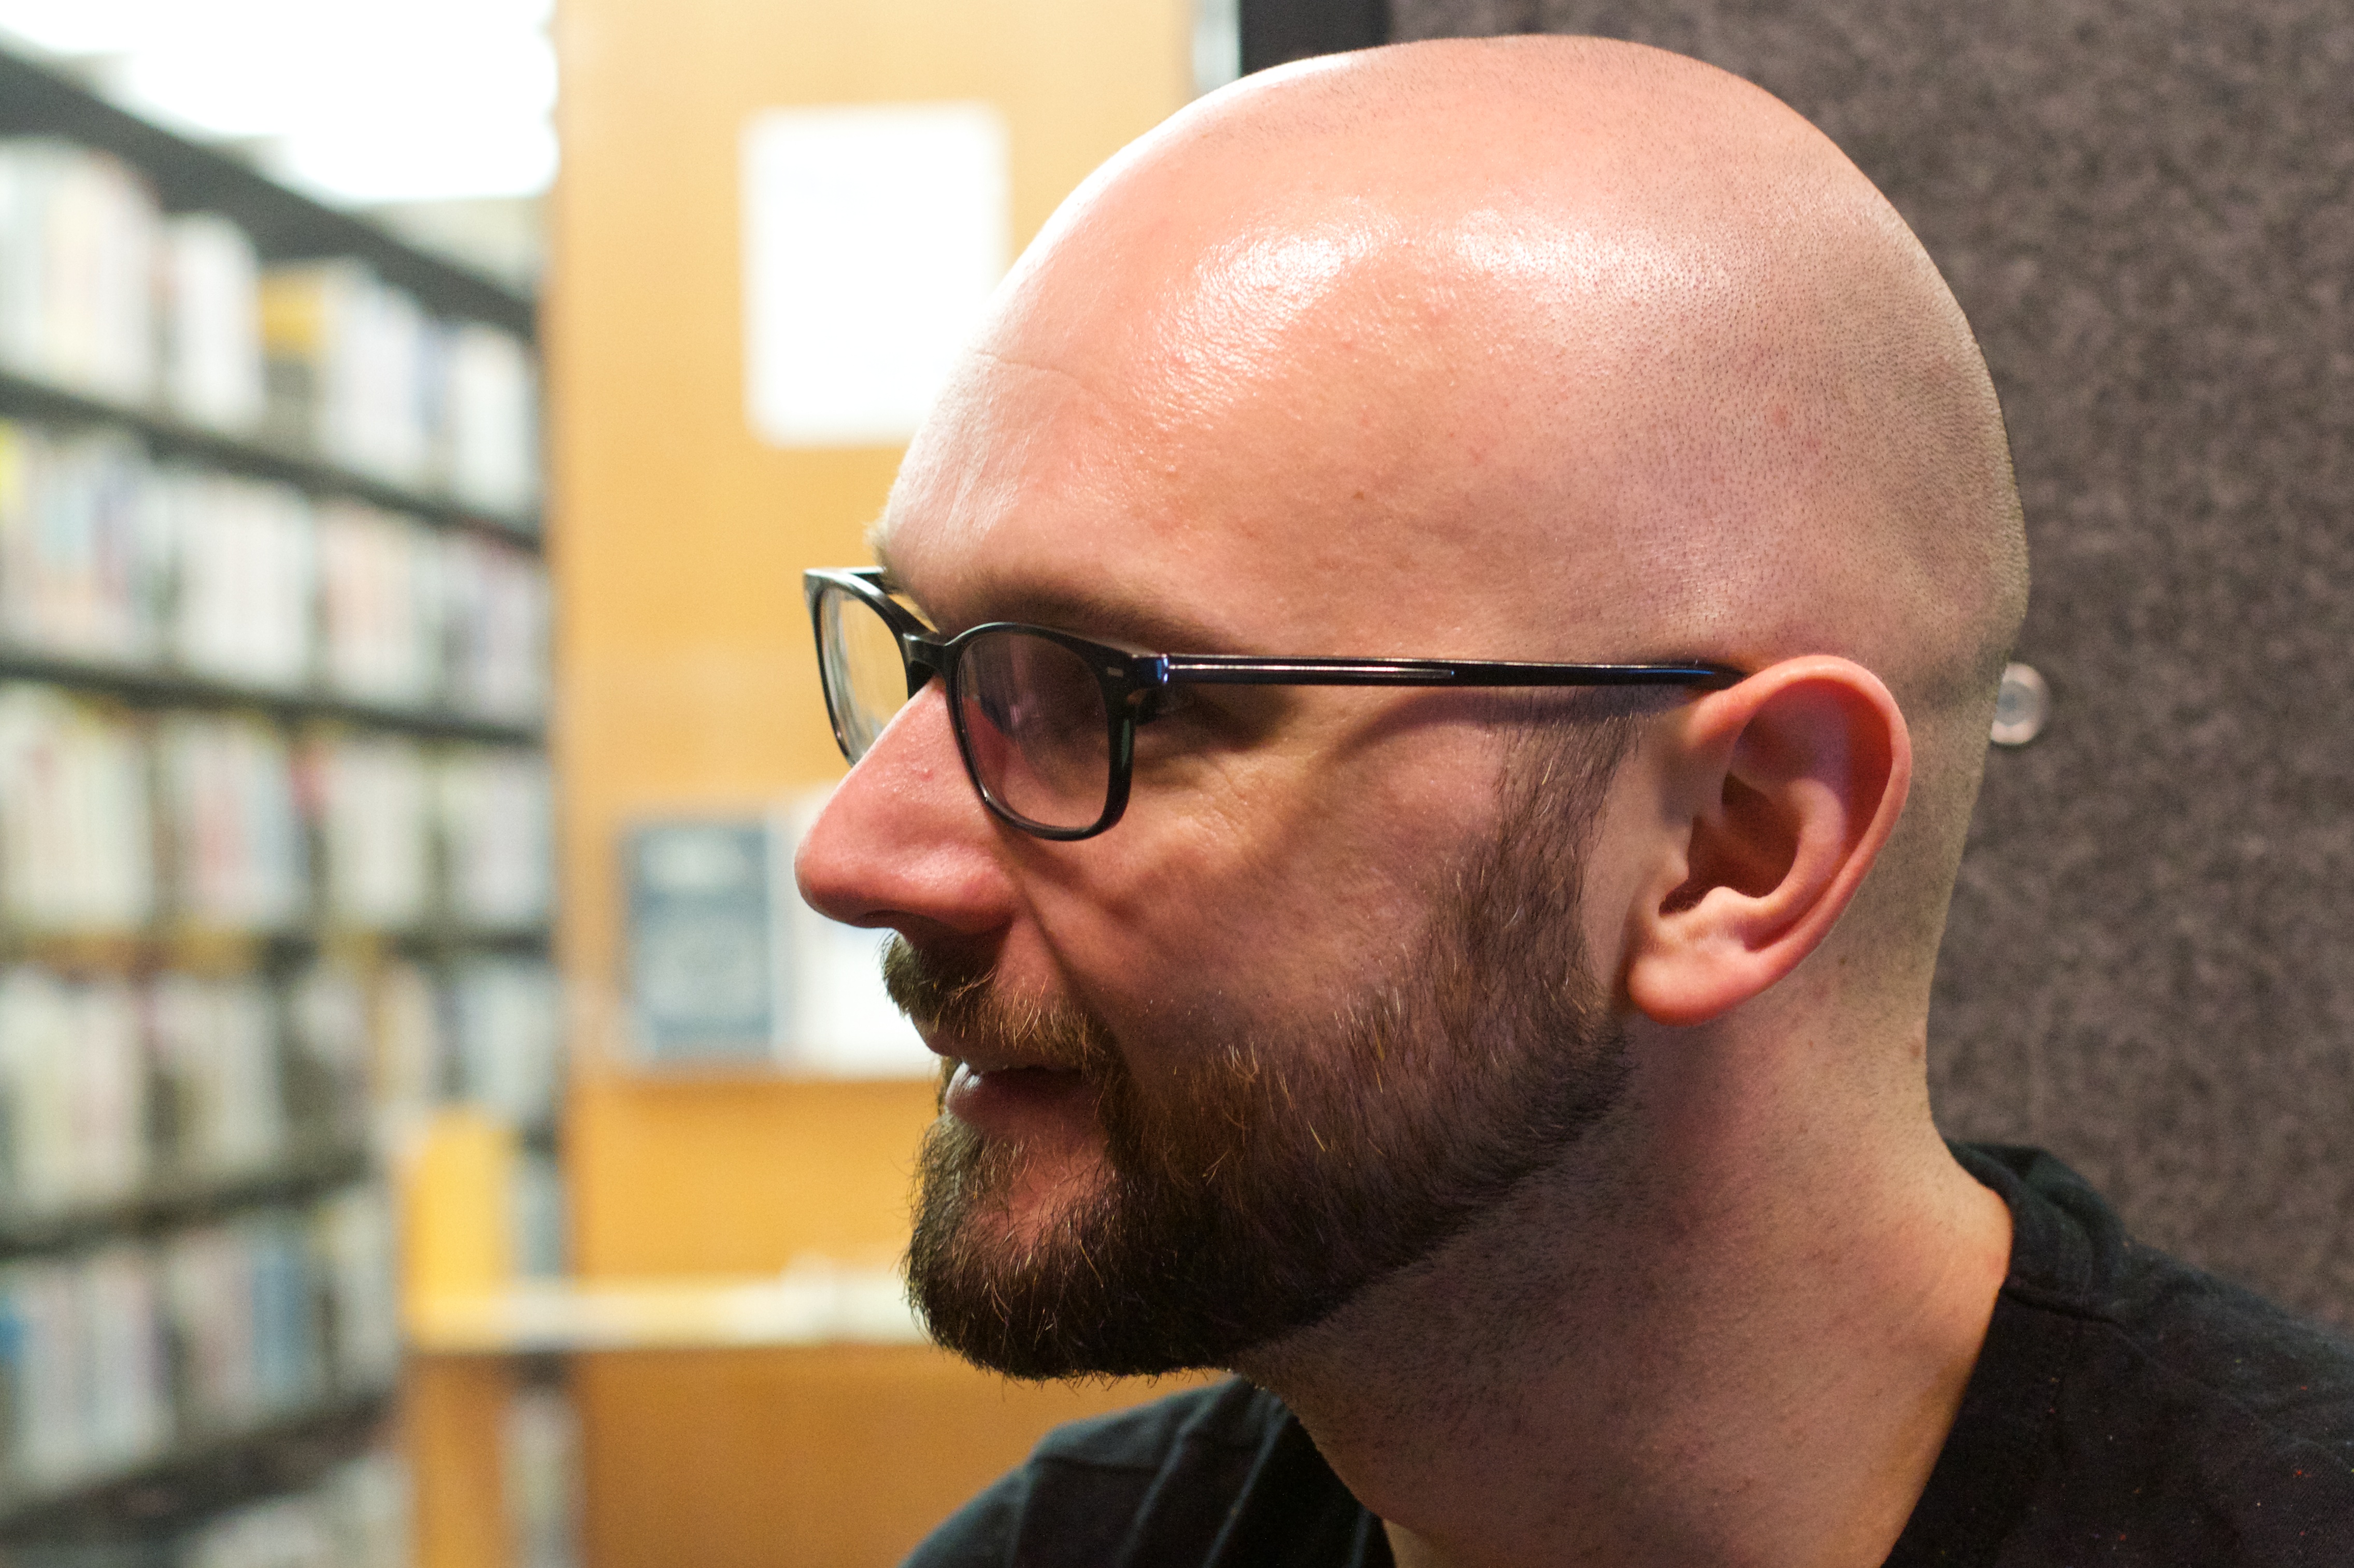
man, person, hair, hairstyle, beard, face, nose, glasses, head, eyewear, sense, facial hair, vision care